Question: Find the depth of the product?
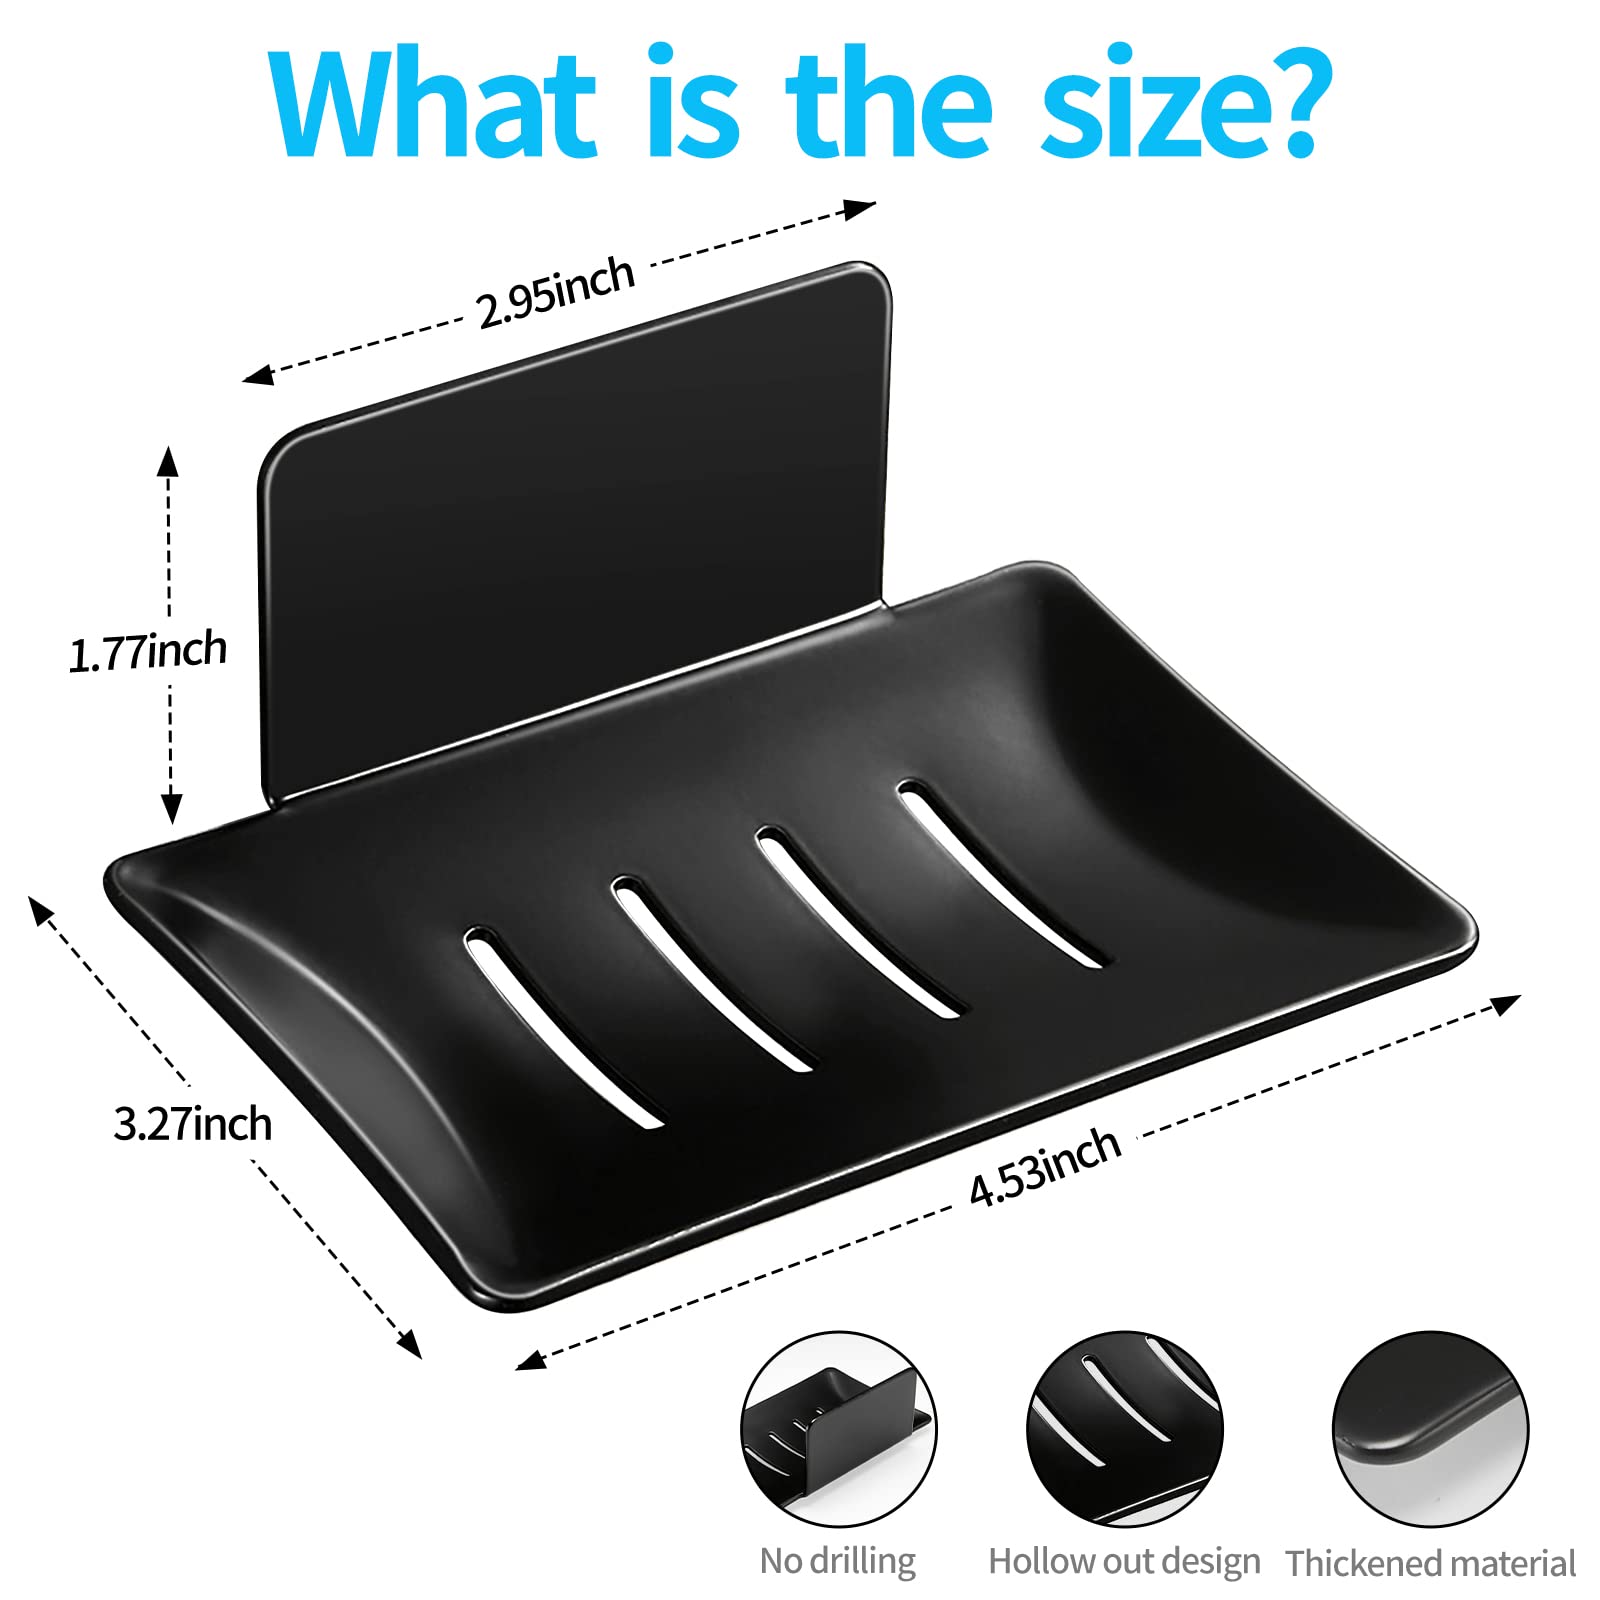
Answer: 4.53 inch